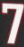
Number: 7